Louis Howe

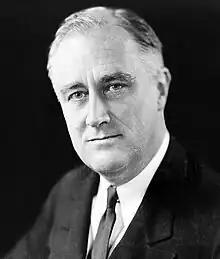
Franklin D. Roosevelt in 1933

During the administration Howe's official title was Secretary to the President, a role equivalent to the current White House Chief of Staff posting. After FDR's inauguration, Howe took up residence in the White House Lincoln Bedroom. Howe described his role in the administration as the president's "no-man", checking Roosevelt's natural enthusiasm and preventing unsound proposals from reaching wider discussion. He was also a strong supporter of the Civilian Conservation Corps, one of the many public works programs of Roosevelt's "New Deal". Howe persuaded the Governor of Kentucky to name him an honorary colonel, echoing the name of President Wilson's famous advisor, Colonel House; later, Howe printed business cards containing all his nicknames, reading: "Colonel Louis Rasputin Voltaire Talleyrand Simon Legree Howe".